Linda Pitmon

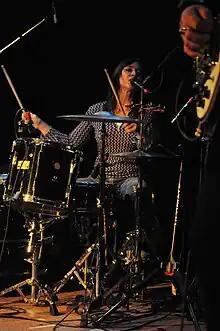
Pitmon in 2011

Linda Pitmon is an American drummer known for her work with the supergroup the Baseball Project (with Peter Buck and Mike Mills, both members of R.E.M., Scott McCaughey of the Young Fresh Fellows and Steve Wynn of the Dream Syndicate), Steve Wynn & the Miracle 3, Luke Haines & Peter Buck, Filthy Friends (with Corin Tucker of Sleater-Kinney), Zuzu's Petals, the Fauntleroys with Alejandro Escovedo, Ivan Julian, and Nicholas Tremulis, the Minus 5, Golden Smog (with members of the Jayhawks, Soul Asylum, and Wilco) and her transatlantic supergroup Psycher with Cait O'Riordan of the Pogues, Kathy Valentine of the Go-Go's and Brix Smith of the Fall